Independent Albania

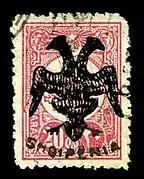
Post stamp of the independent Albania, 16 June 1913.

A week after the independent Albania was proclaimed, its first Ministry of Posts and Telegraphs was established with Lef Nosi as its minister. Independent Albania took over the Ottoman post offices and placed significant efforts to make the Albanian postal service identifiable. Post offices of the independent Albania used the Ottoman postal seals until the end of April and the beginning of May 1913, when they were replaced by the postal seals of Albania with the name of the place in the upper part of the seal and the name of the state, Albania ("Shqipenie"), in the bottom part. On 5 May 1913 the first postage stamps of Albania were put into circulation. On 7 July 1913 Albania submitted an official request to the Universal Postal Union (UPU) for membership. The request was rejected, and Albania would become a member of UPU only in 1922.